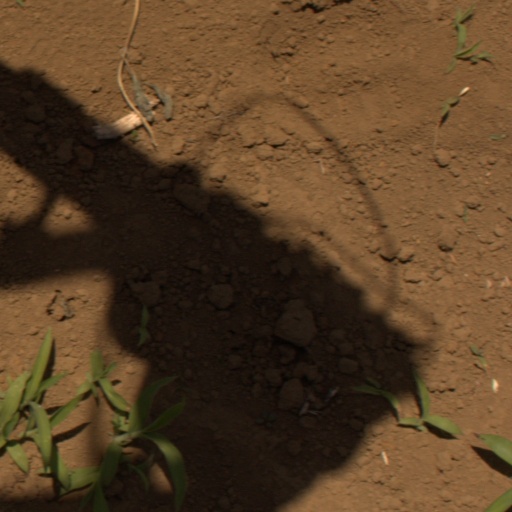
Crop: Jerusalem artichoke